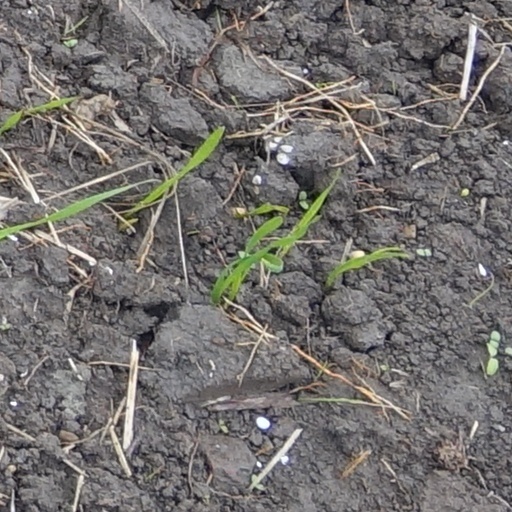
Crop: wheat